France in the Eurovision Song Contest 2011

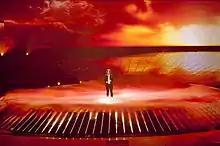
Amaury Vassili performing during the final

Amaury Vassili took part in technical rehearsals on 7 and 8 May, followed by dress rehearsals on 11 and 12 May. This included the jury final on 11 May where the professional juries of each country watched and voted on the competing entries. The running order for the semi-finals and final was decided by through another draw on 15 March 2011 and France was subsequently placed to perform in position 11, following the entry from Russia and before the entry from Italy. On the day of the grand final, bookmakers considered France the most likely country to win the competition.